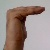
The image shows a hand gesture representing a space in Indian Sign Language.